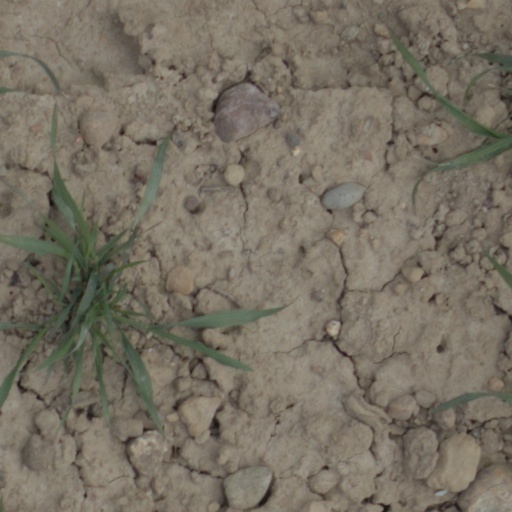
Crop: wheat